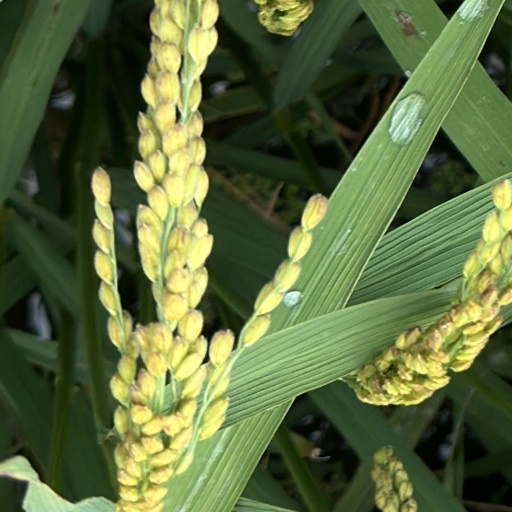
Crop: rice